Cobble skink

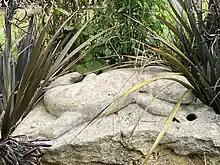
"Te Moko Moko", a sculpture of a cobble skink carved by Merv Jury from Charleston limestone, in the grounds of Granity School

Initially the species was noted as occurring at a beach in northern Westland, and just north of the Grey River. Subsequent surveys revealed that cobble skinks were found only on a short stretch of coast at Granity – literally, "behind the Granity Pub" – living alongside typical speckled skinks. They inhabit deep cobblestones just above the high-tide mark, at the point where the native groundcover pohuehue ("Muehlenbeckia complexa") meets the beach. This habitat was likely once much more widespread along the West Coast, so cobble skinks were probably once abundant.